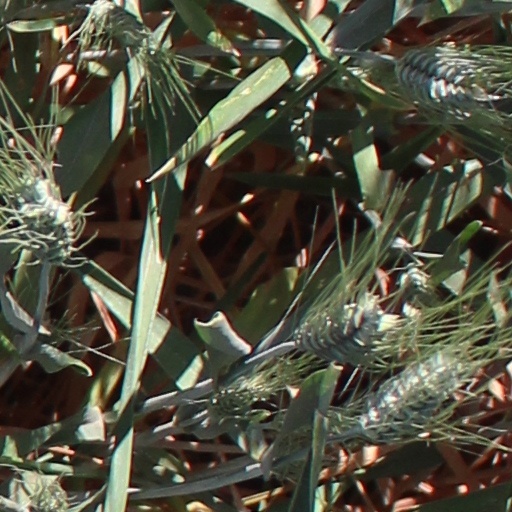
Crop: wheat